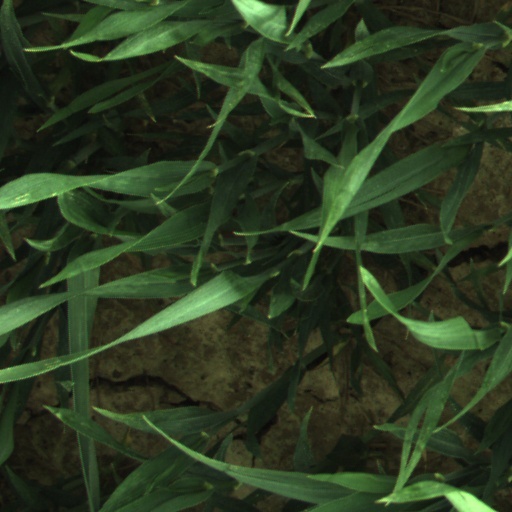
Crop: wheat